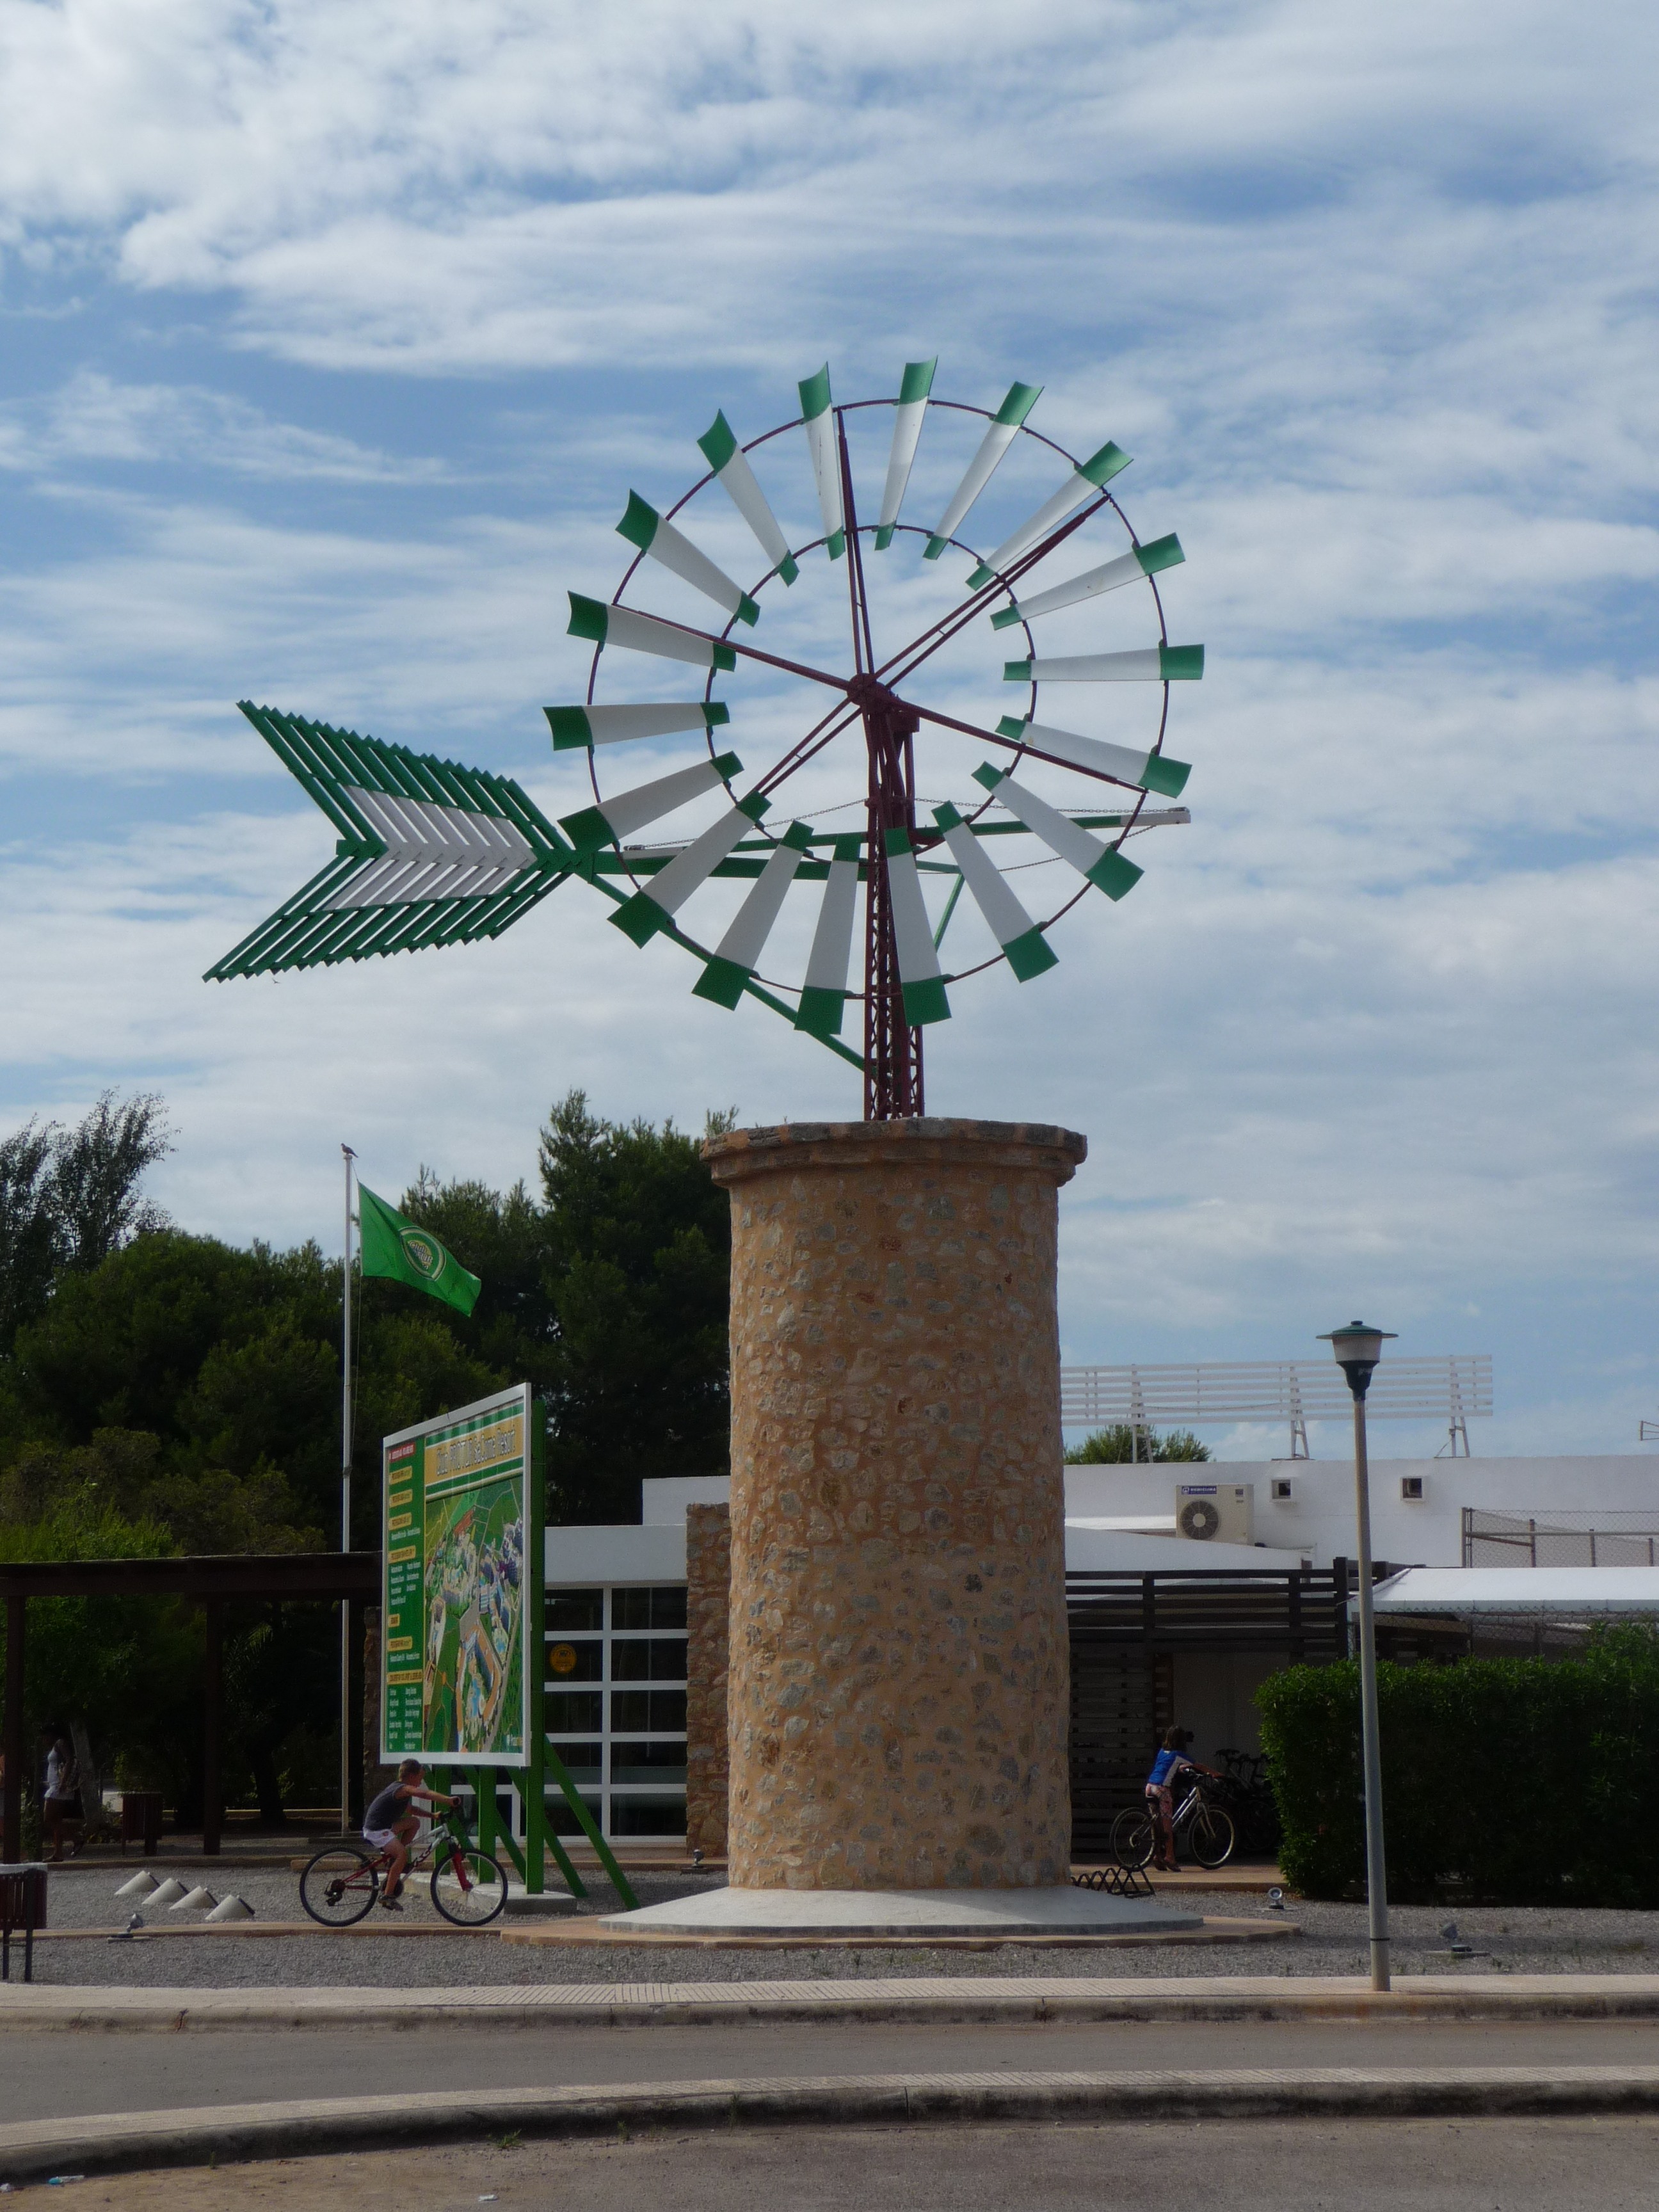
tree, windmill, wind, tower, landmark, mill, mallorca, tourist attraction